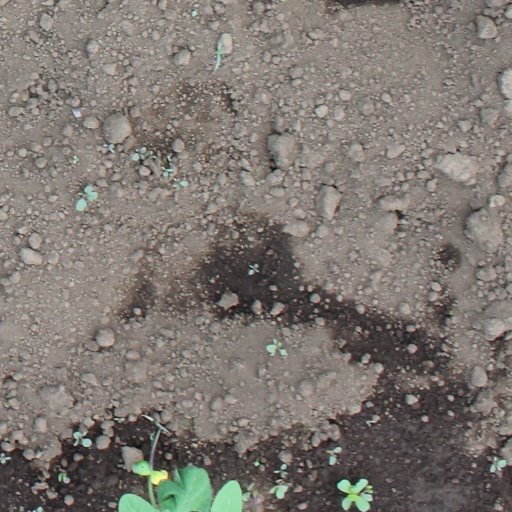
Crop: soybean